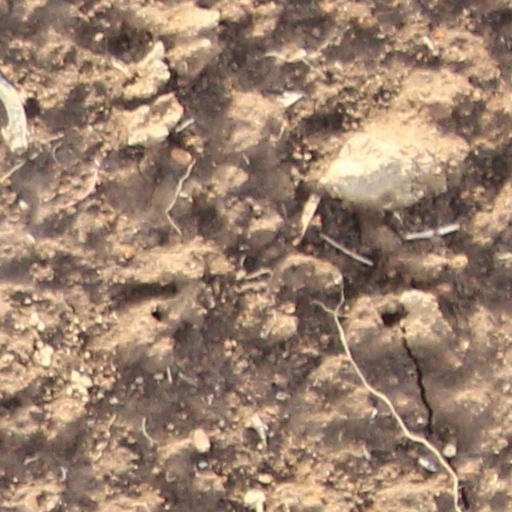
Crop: wheat